The Tower of the Elephant (collection)

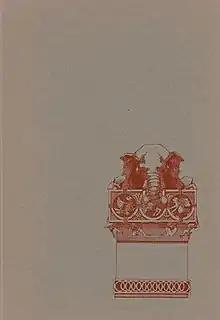
Dust-jacket from the first edition

The Tower of the Elephant is a 1975 collection of two fantasy short stories by American writer Robert E. Howard featuring his sword and sorcery hero Conan the Barbarian. The book was published in 1975 by Donald M. Grant, Publisher, Inc. as the third volume of their deluxe Conan set. The title story originally appeared in the magazine "Weird Tales". "The God in the Bowl" is the original version of the story that first appeared, edited by L. Sprague de Camp, in the magazine "Space Science Fiction".